Amira Masood

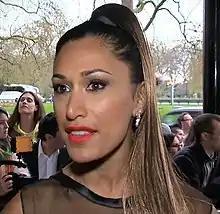
Preeya Kalidas ("pictured") portrayed Amira.

Amira is introduced as the girlfriend of character Syed Masood, played by Marc Elliott. She made her first on-screen appearance on 7 May 2009. On 24 January 2010, it was announced that Kalidas had quit the show to concentrate on a career in music. According to Kalidas, her final scenes were filmed on 5 March and were shown on 26 April 2010. Kalidas teased about her exit the day it was transmitted. She told BBC News: "We were quite looking forward to this moment and we're both really excited about playing these scenes tonight. It was really emotional and really quite traumatic and really hard for us when we were doing it." She added: "She does leave but it's who she leaves with, and [under] what terms?" Marc Elliott commented: "I think the audience is ready now to see some sort of conclusion to a story that's been bubbling for a bit. John is brilliant and it's been fantastic building up to this moment, and we've had lots of emotion along the way." Kalidas said it was upsetting to watch her final scenes. Speaking to "Holy Soap", Kalidas said: "I watched the aftermath of when Amira left because I had no idea what was going to happen. It was really upsetting. It was actually quite distressing. It was all very sad and everyone was down in the dumps. The moment that was really upsetting was when Zainab told Syed she would rather he died than being gay. That was so heartbreaking."